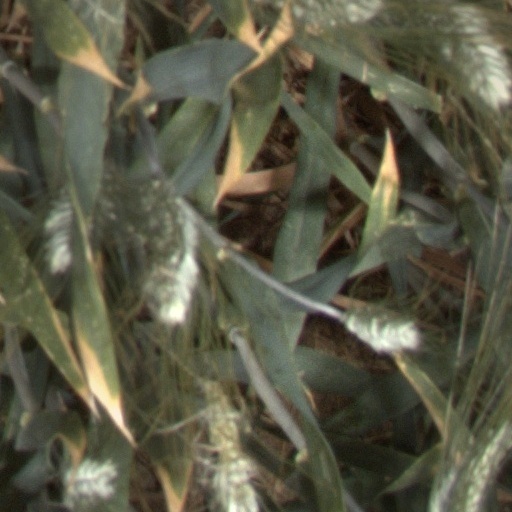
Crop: wheat